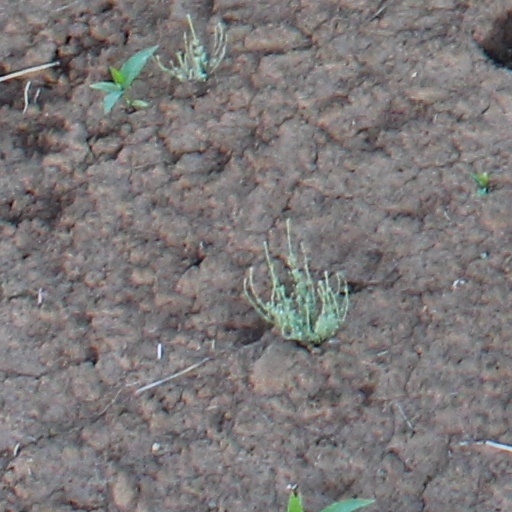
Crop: wheat